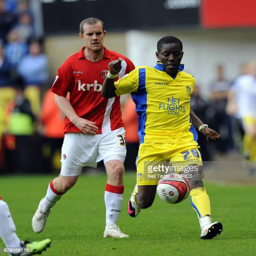
football player and battle for the ball